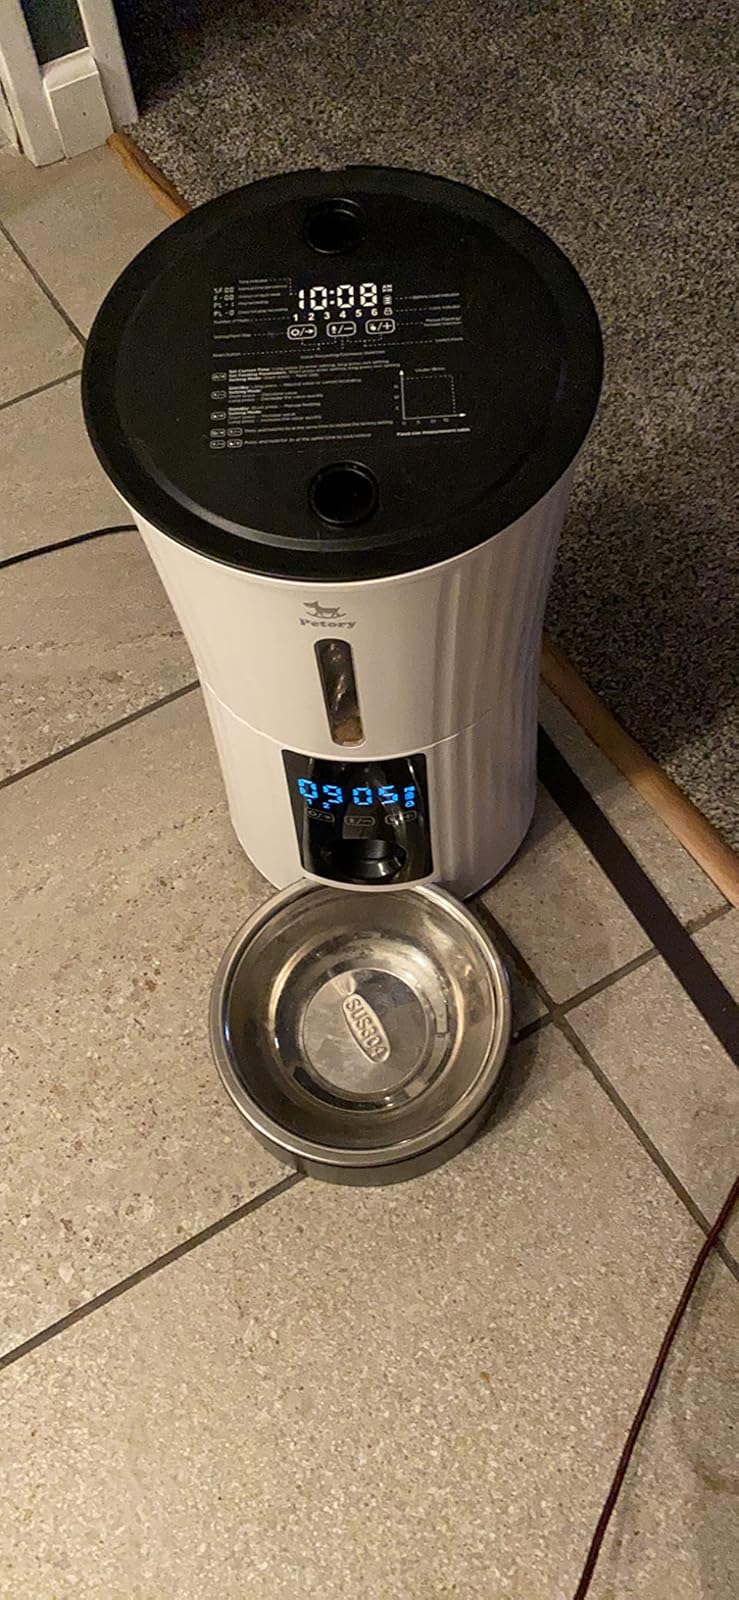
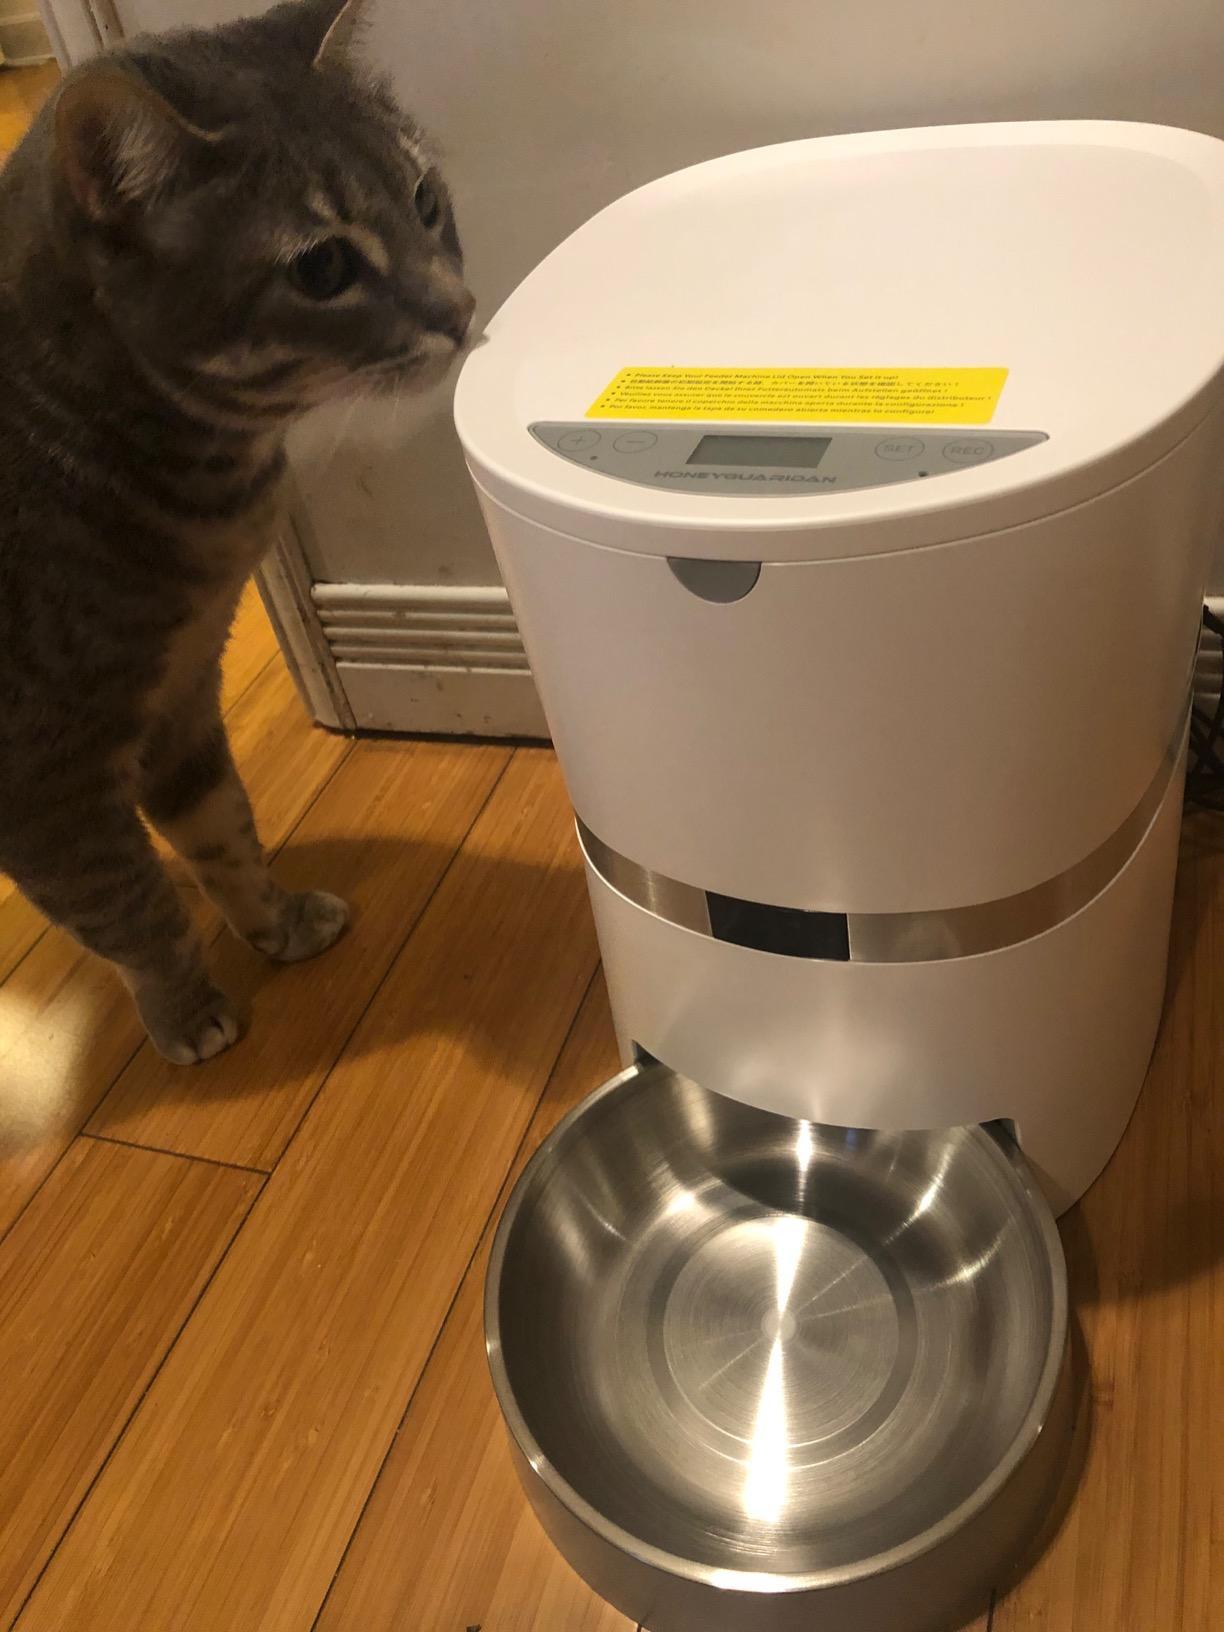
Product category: items_feeder
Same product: no